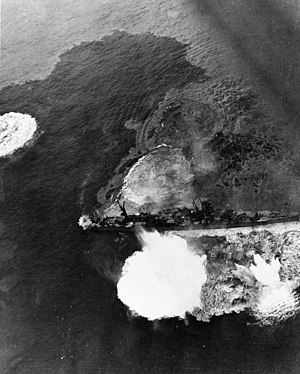
Keizō Komura
Krydseren Yahagi under bombardement fra luften
Keizō Komura var viceadmiral i den kejserlige japanske flåde under 2. verdenskrig.